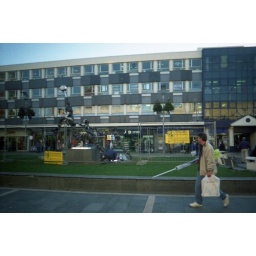
After erecting the sculpture it is immediately wrapped in black plastic bags so that nobody can see it!